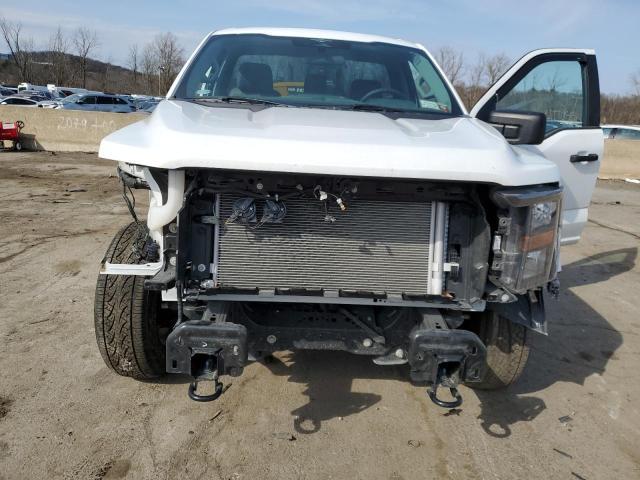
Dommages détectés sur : plaque d'immatriculation avant, pare-choc avant, feu avant droit, aile avant droite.
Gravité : majeur